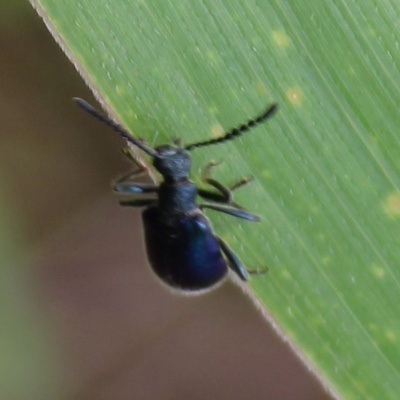
Crop: Maize
Condition: leaf beetle